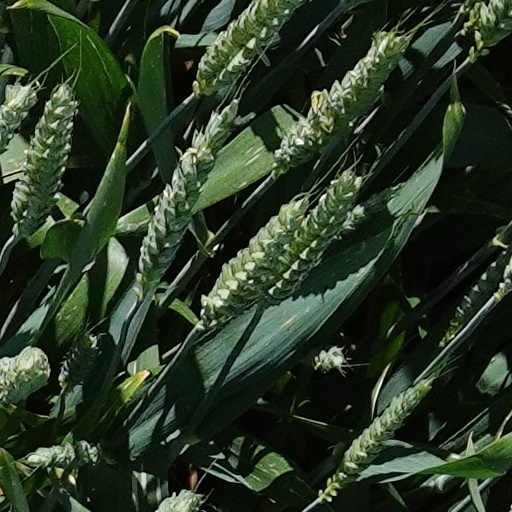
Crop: wheat